Jičín District

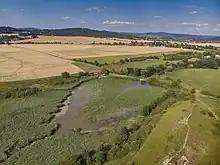
Landscape west of Jičín

The landscape is mainly deforested with flat or slightly undulating terrain, but in the north it turns into a hilly terrain. The territory extends into five geomorphological mesoregions: Jičín Uplands (most of the territory), Giant Mountains Foothills (northeast), East Elbe Table (south), Central Elbe Table (southwest) and Ještěd–Kozákov Ridge (small part in the north). The highest point of the district is the hill Kozinec in Vidochov with an elevation of , the lowest point is the river bed of the Mrlina in Kopidlno at .